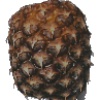
Label: Pineapple 1